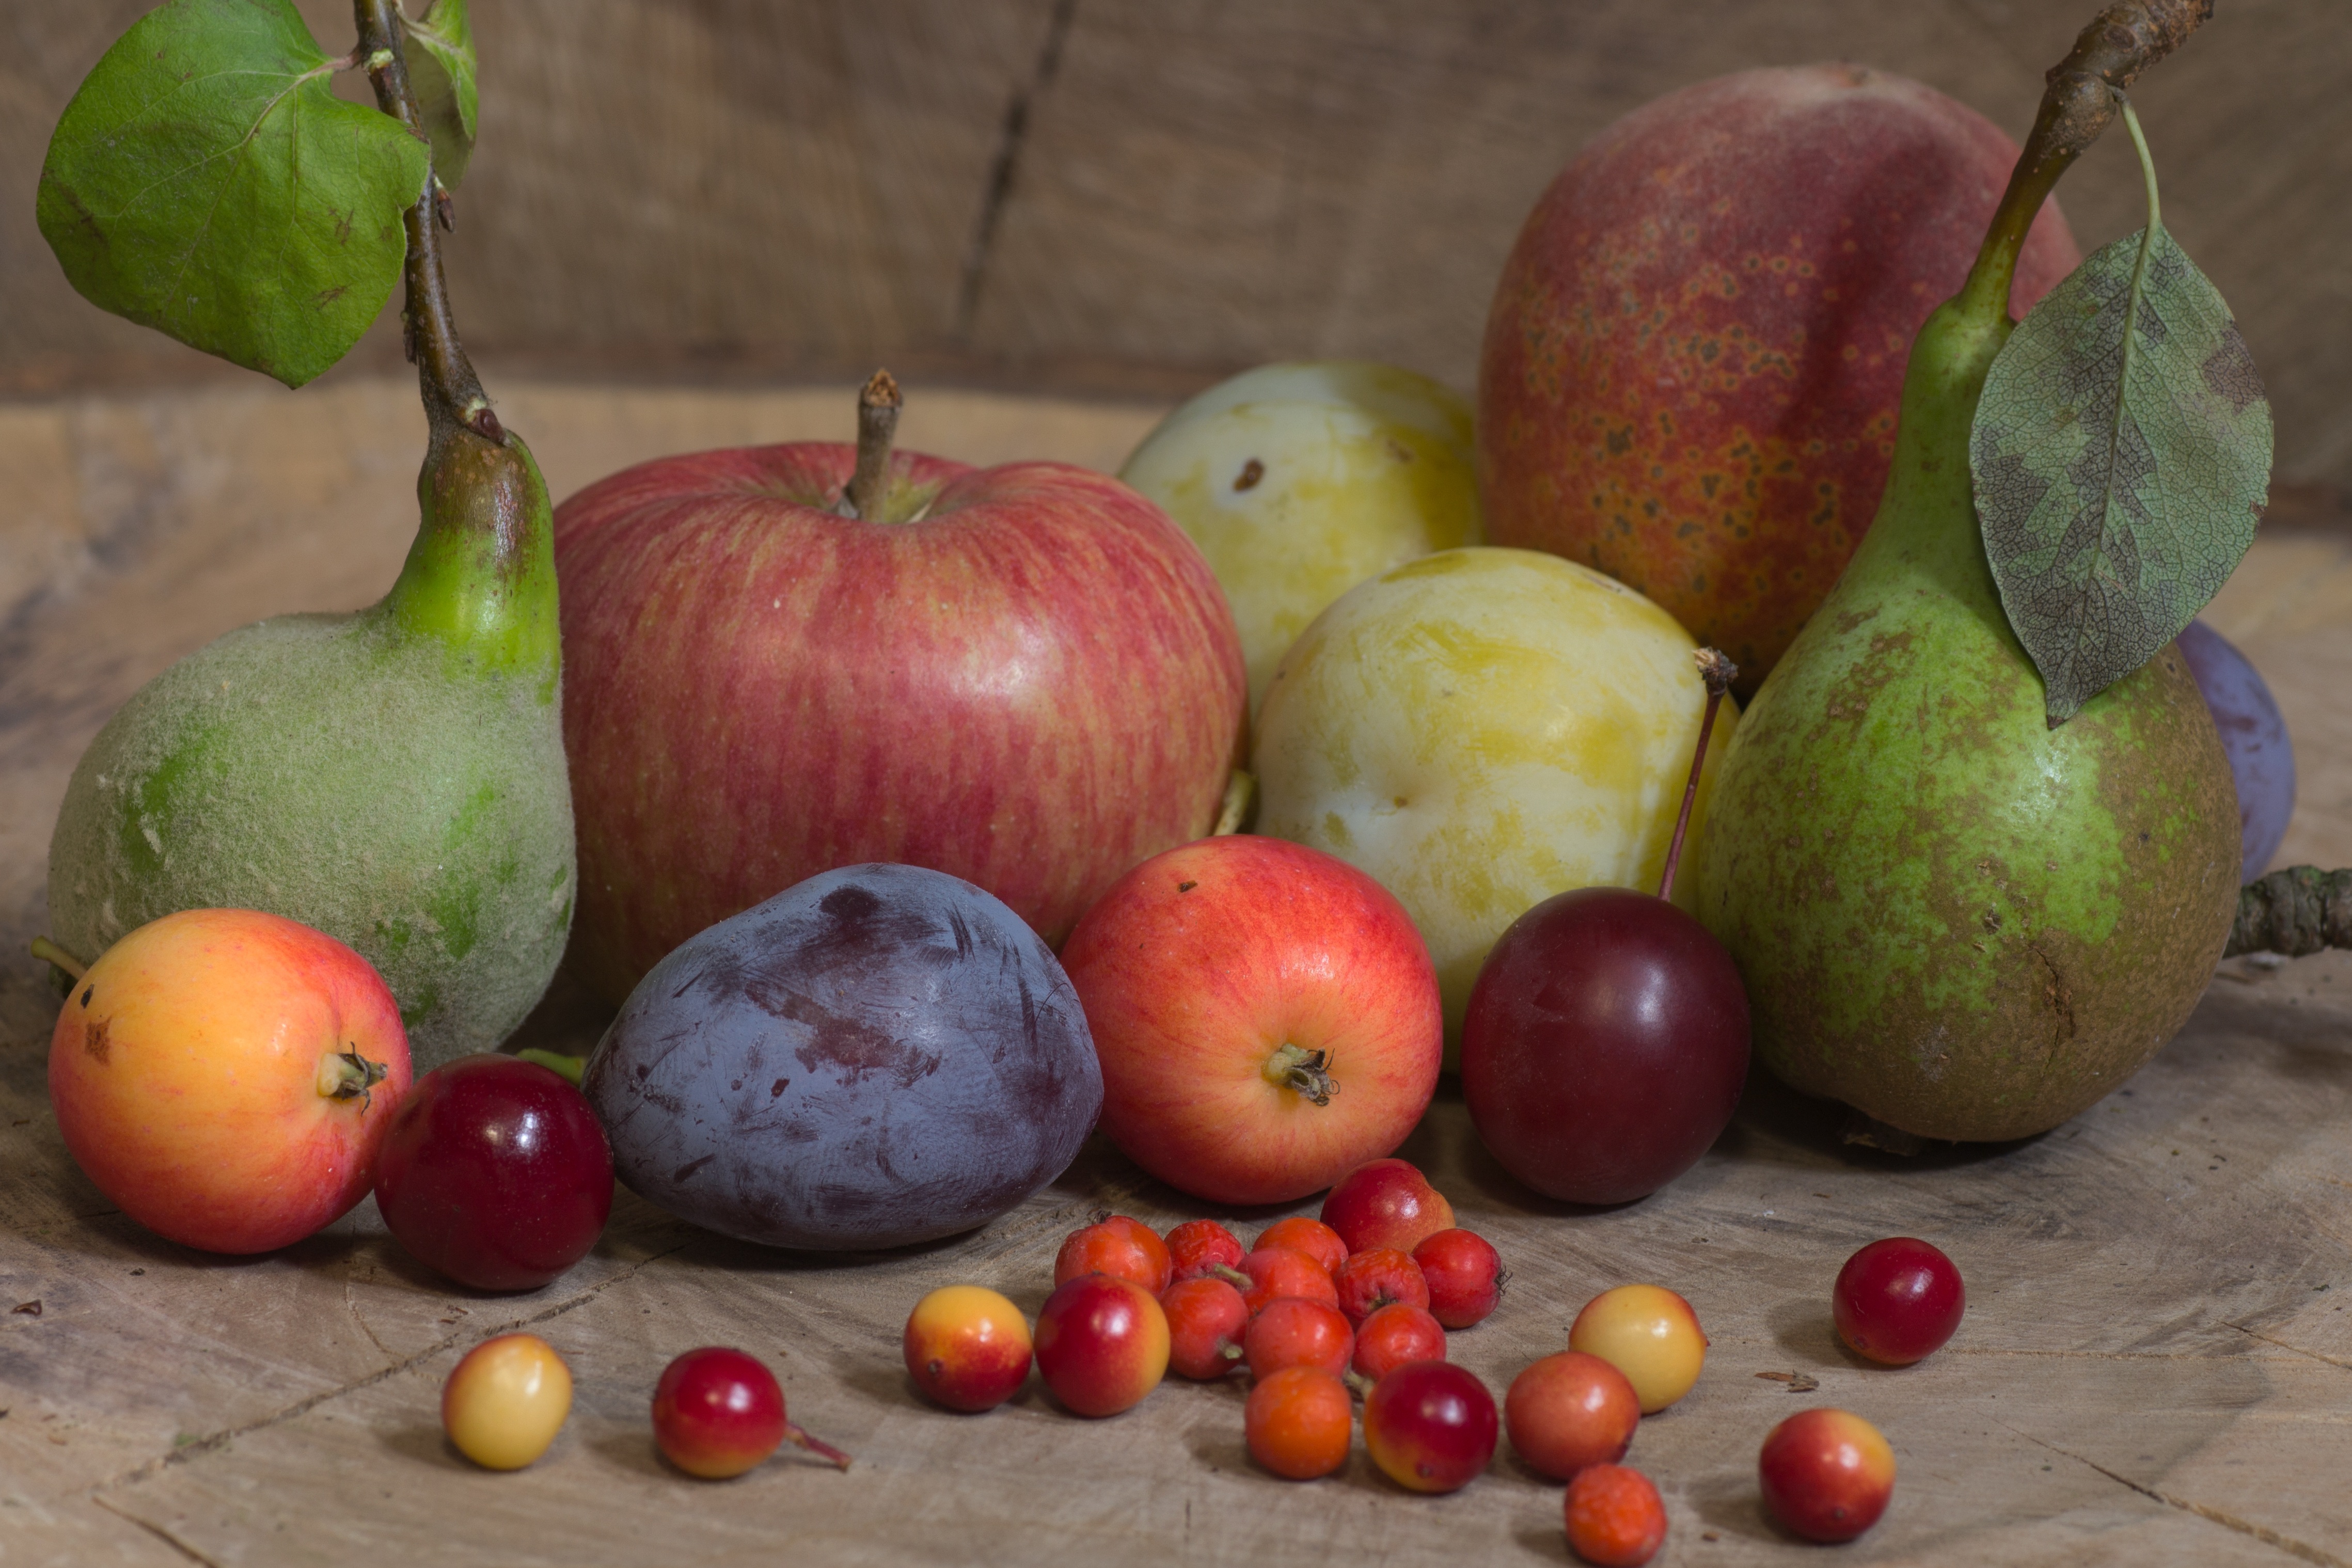
apple, plant, fruit, food, produce, still life, painting, berries, pears, plums, frisch, flowering plant, still life photography, land plant, walnut wood